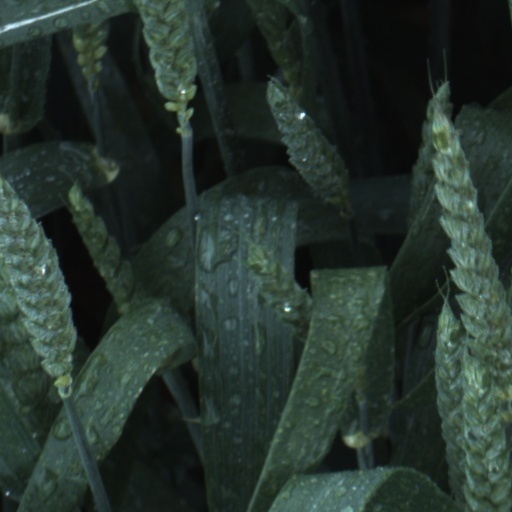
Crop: wheat